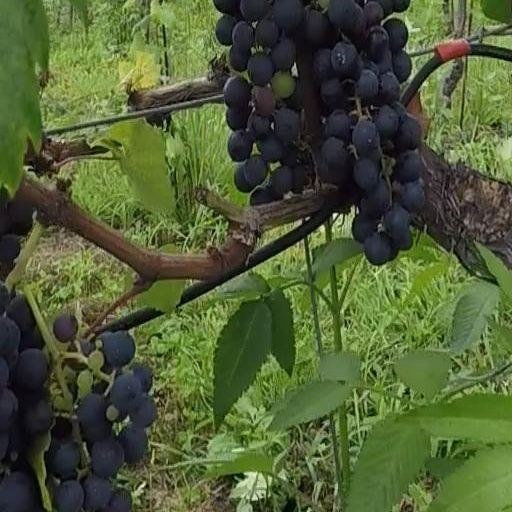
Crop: grape